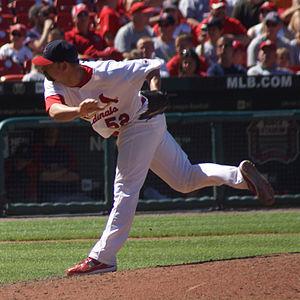
Joshua Thomas Kinney est un lanceur droitier de baseball qui évolue dans les Ligues majeures avec les Mariners de Seattle.